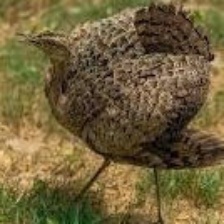
Species: MASKED BOBWHITE
Scientific name: COLINUS VIRGINIANUS RIDGWAYI
ImageNet parent category: quail